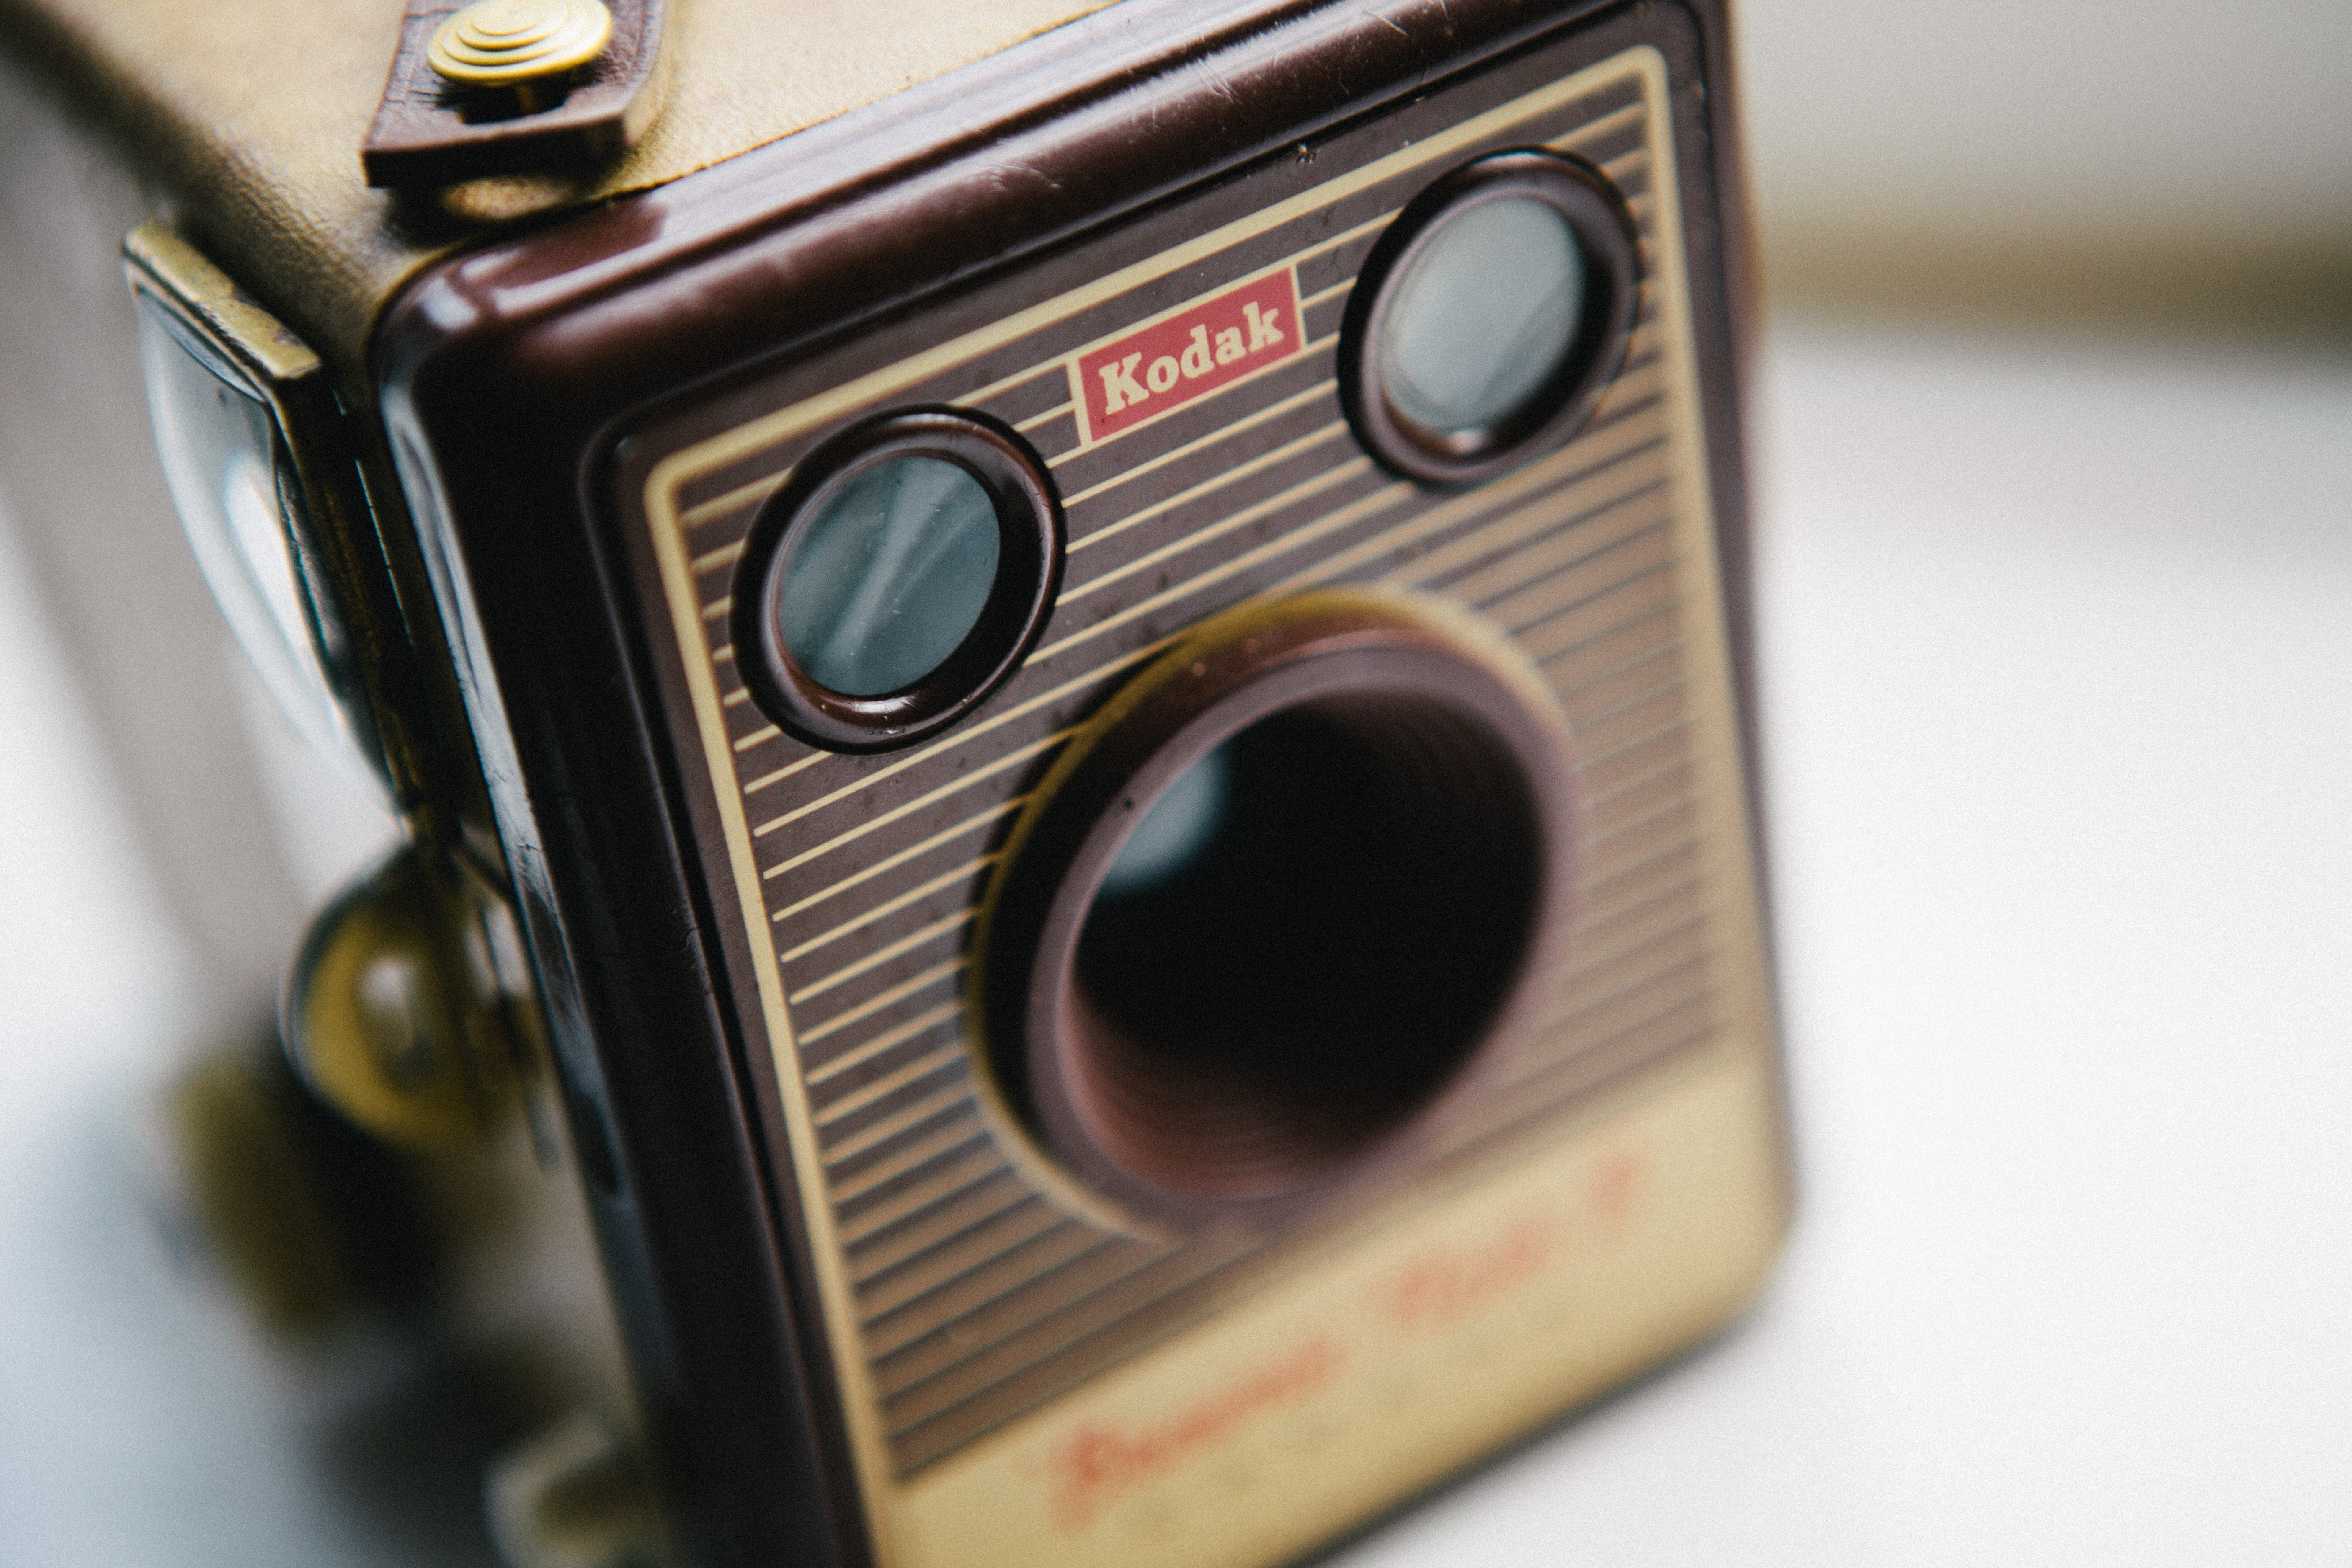
camera, cameras optics, electronics, instant camera, technology, film camera, Point and shoot camera, photography, digital camera, camera accessory, metal, camera lens